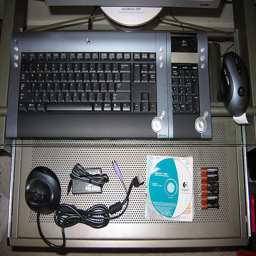
A computer and computer accessories, keyboard, and batteries.
An aluminum desk with keyboard mouse chargers cd batteries
The keyboard and mouse are viewed from above, and a disc is sticking half way out of the disc drive, while another disc, in its sleeve, sits on the stand next to the mouse.
a keyboard and mouse sit on a desktop
A keyboard with several cords, CD, and batteries in front of it